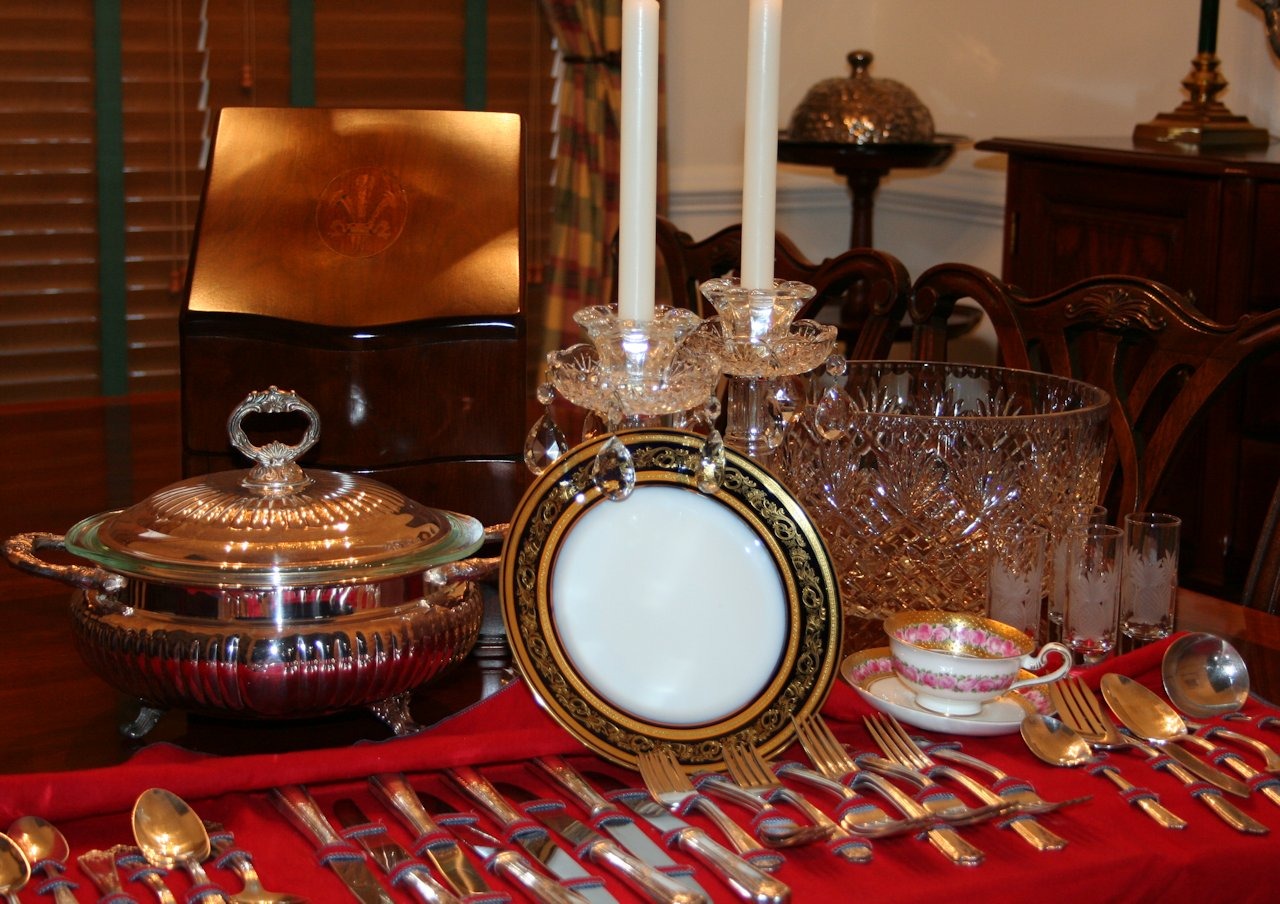
table, cutlery, silverware, meal, set, lighting, tableware, silver, dining, party, china, crockery, dishware